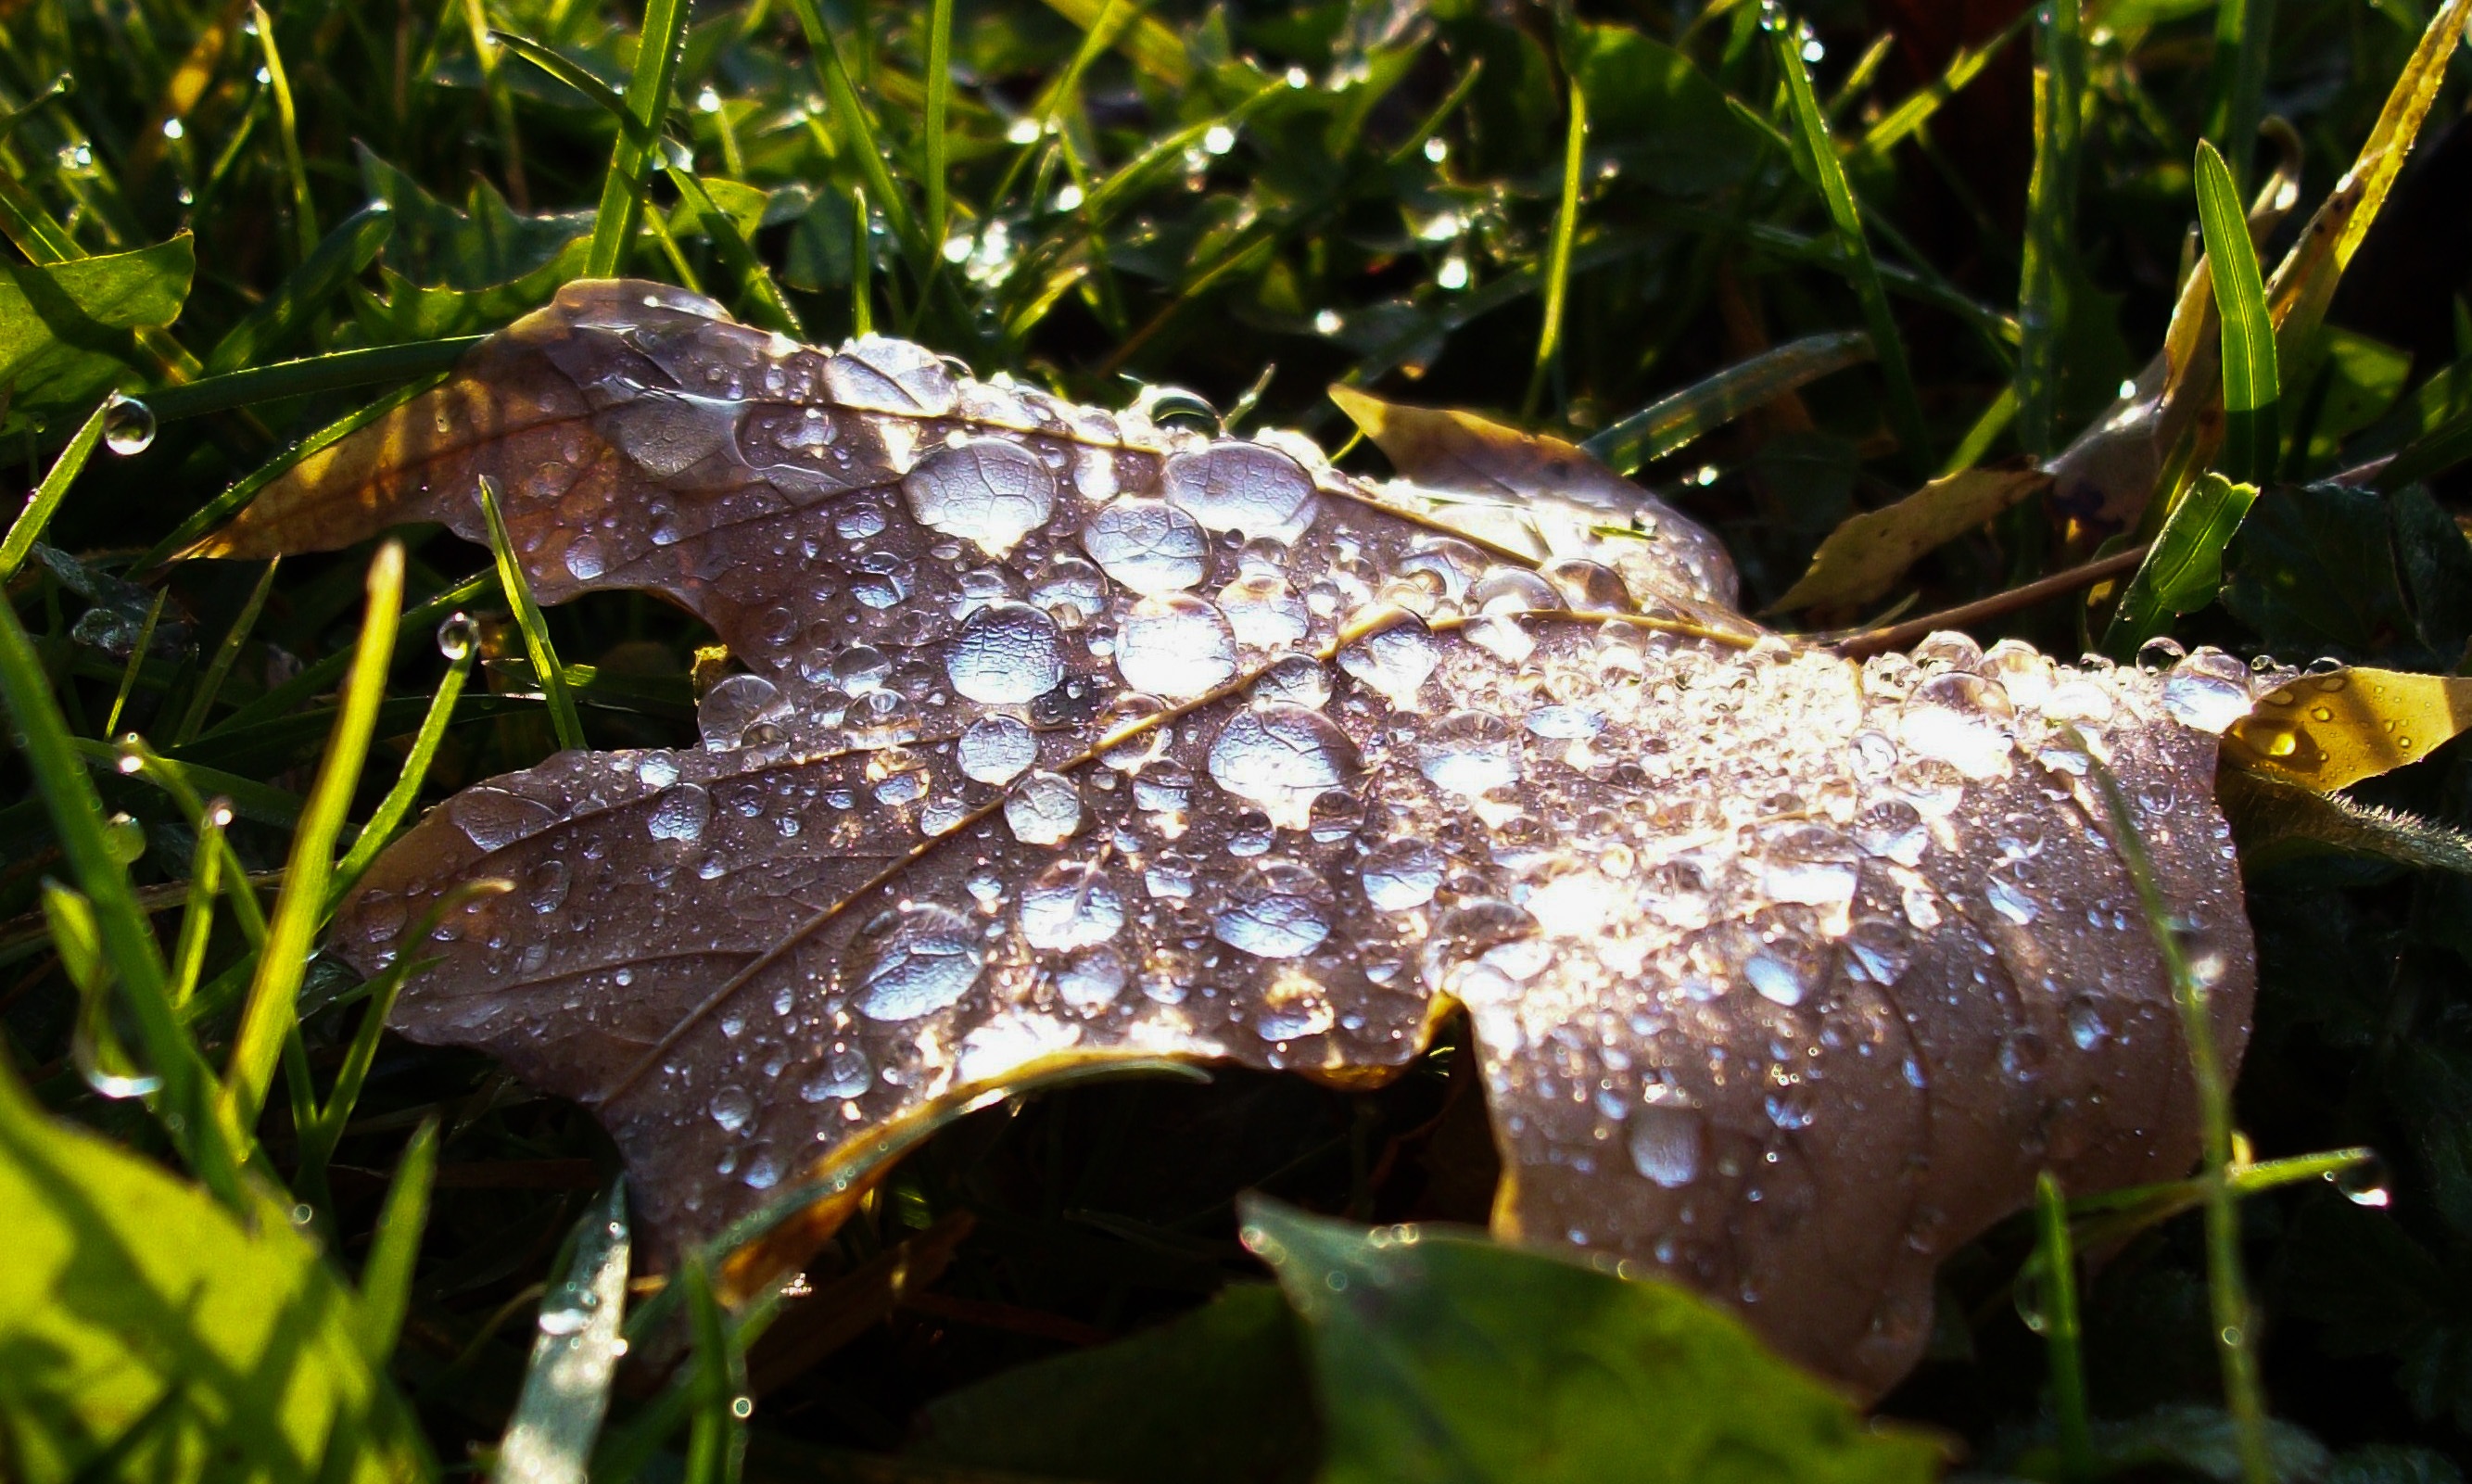
nature, drop, dew, rain, leaf, flower, wildlife, botany, flora, fauna, dewdrop, macro photography